Elizabeth Pierce Blegen

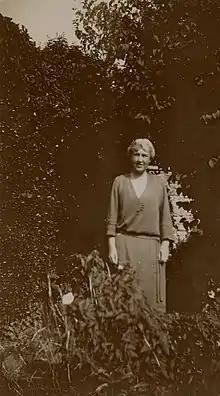
Ida Thallon Hill

Beginning in 1925 and continuing until 1952, Pierce Blegen authored "News Items from Athens" and "Archaeological Discoveries from Greece", regular contributions to the "American Journal of Archaeology" reporting on new archaeological finds. Archaeologist Lucy Shoe Merritt described these reports in her personal correspondence (May 4, 1997) as "the results of close, careful understanding, first-hand observation and discussion with the excavators whom she grew to know so well and who admired and trusted her with their latest discoveries and thoughts about them [the excavations]".